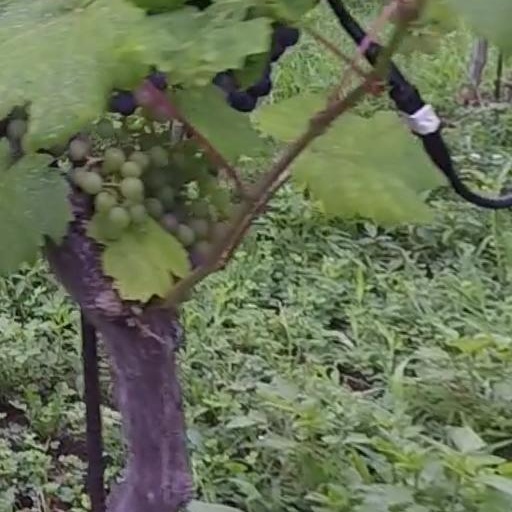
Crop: grape